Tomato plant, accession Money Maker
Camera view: tilt-top (135 deg); turntable rotation: 150 degrees
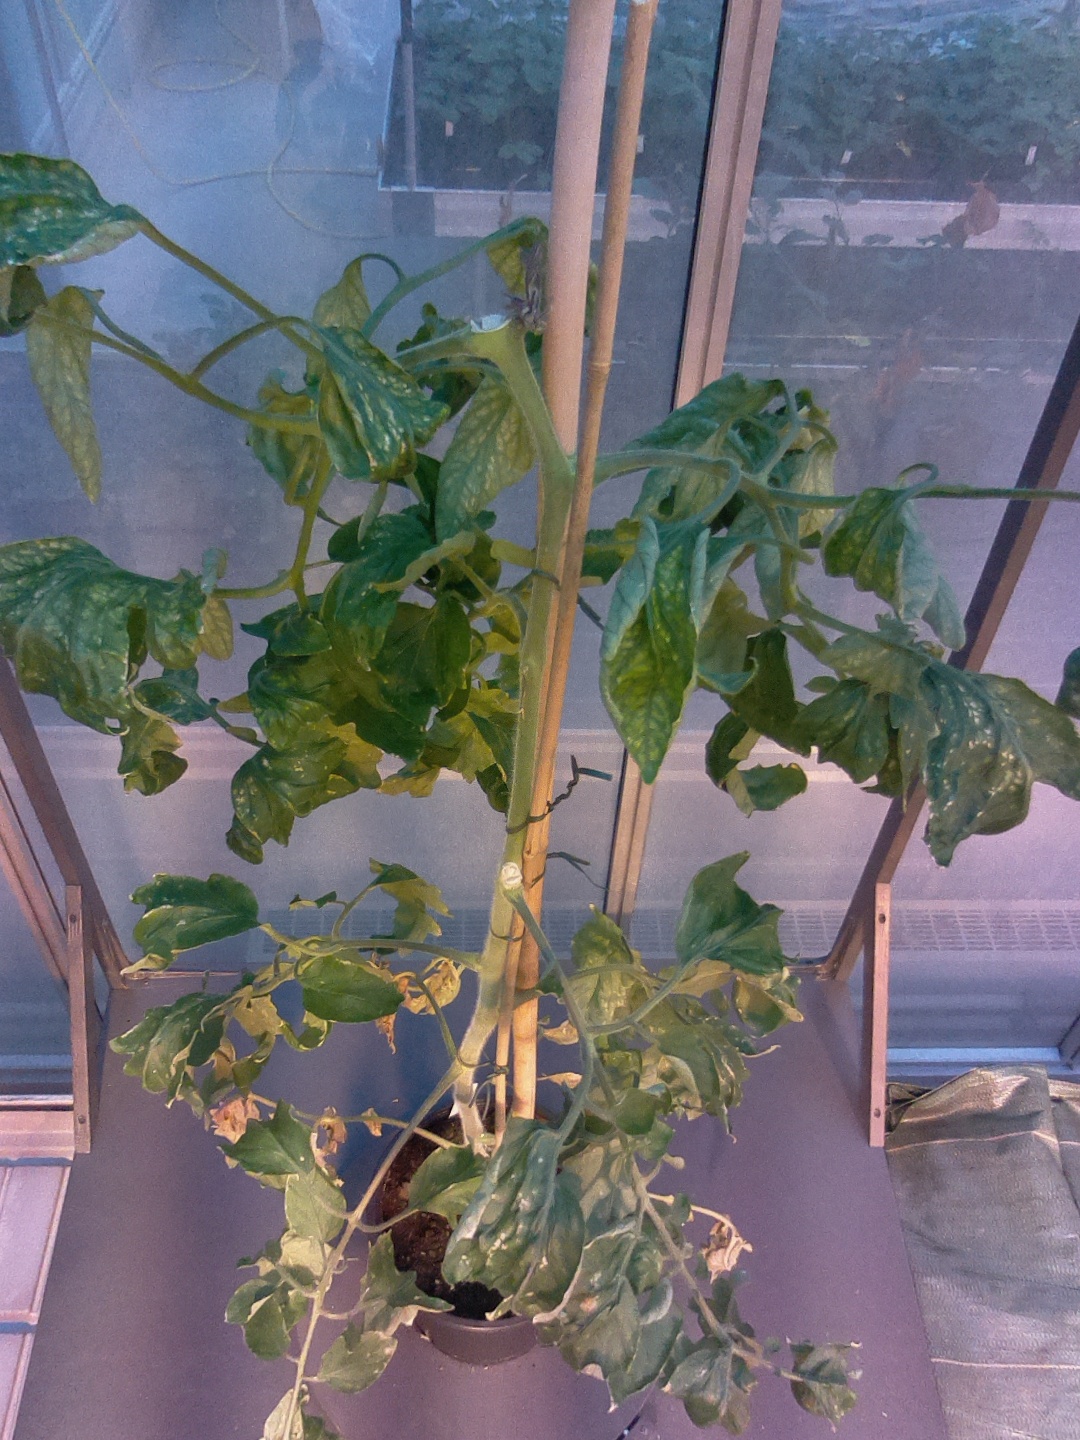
BBCH growth stage 29: 90%-100% Side shoots formed